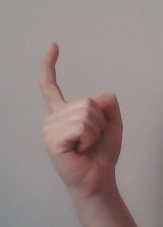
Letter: ra